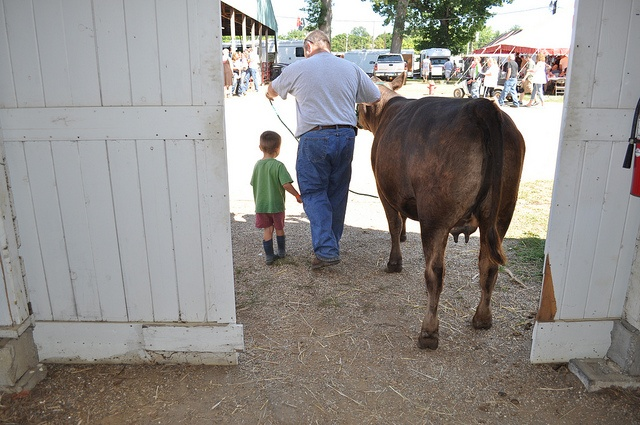
A man and young boy leading a cow from a barn
A man and child taking the horse out of the barn.
A man and a small boy lead a cow out of a barn.
A COW IS WALKING WITH ITS OWNER AT A FAIR
A man leading a brown cow with a leash